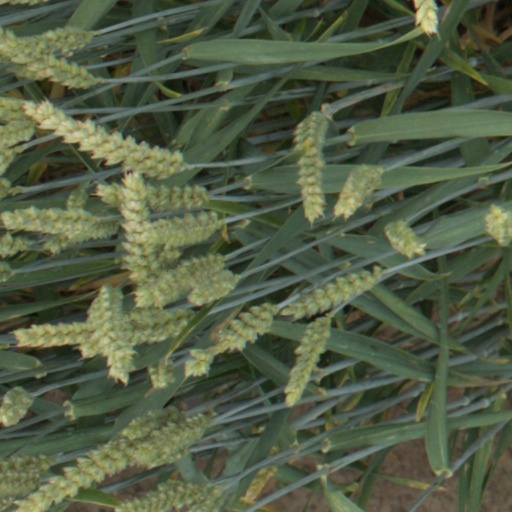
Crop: wheat